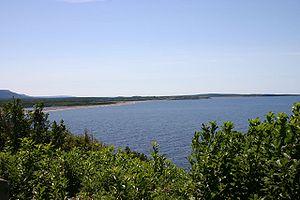
Le lac Bras d'or est une étendue d'eau salée occupant le centre de l'île du Cap-Breton, dans la province de Nouvelle-Écosse. Il ne s'agit pas réellement d'un lac puisqu'il communique avec l'océan Atlantique par deux longs et étroits chenaux. Le lac a été reconnu comme réserve de biosphère en 2011.